Heo Ung

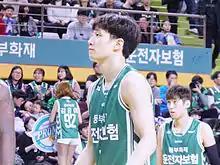

Heo Ung (born August 5, 1993) is a South Korean professional basketball player. He plays for Busan KCC Egis in the Korean Basketball League and the South Korean national team.